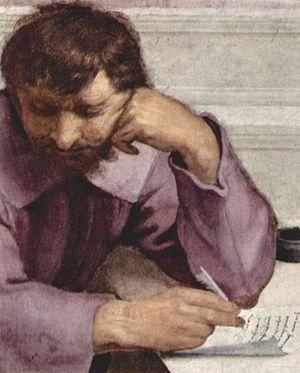
L'École d'Athènes est une fresque du peintre italien Raphaël, exposée dans la Chambre de la Signature des musées du Vatican. Cette fresque symbolique présente les figures majeures de la pensée antique.